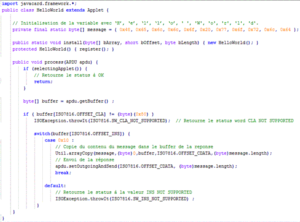
Hello world java card